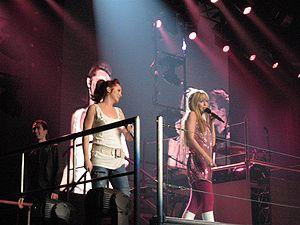
Hannah Montana alias Miley Cyrus sur la scéne de la tournée de Hannah Montana
Hannah Montana est une série télévisée américaine en 98 épisodes de 23 minutes créée par Michael Poryes, Richard Correll et Barry O'Brien et diffusée entre le 24 mars 2006 et le 16 janvier 2011 sur Disney Channel.